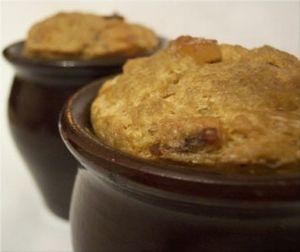
La cuisine biélorusse partage de nombreuses similarités avec les autres cuisines de l'Europe de l'Est, centrale et des pays baltes, basée essentiellement sur la viande et des légumes typiques de la région.